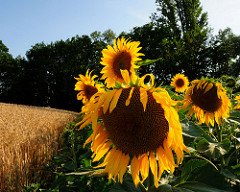
Flower: sunflower